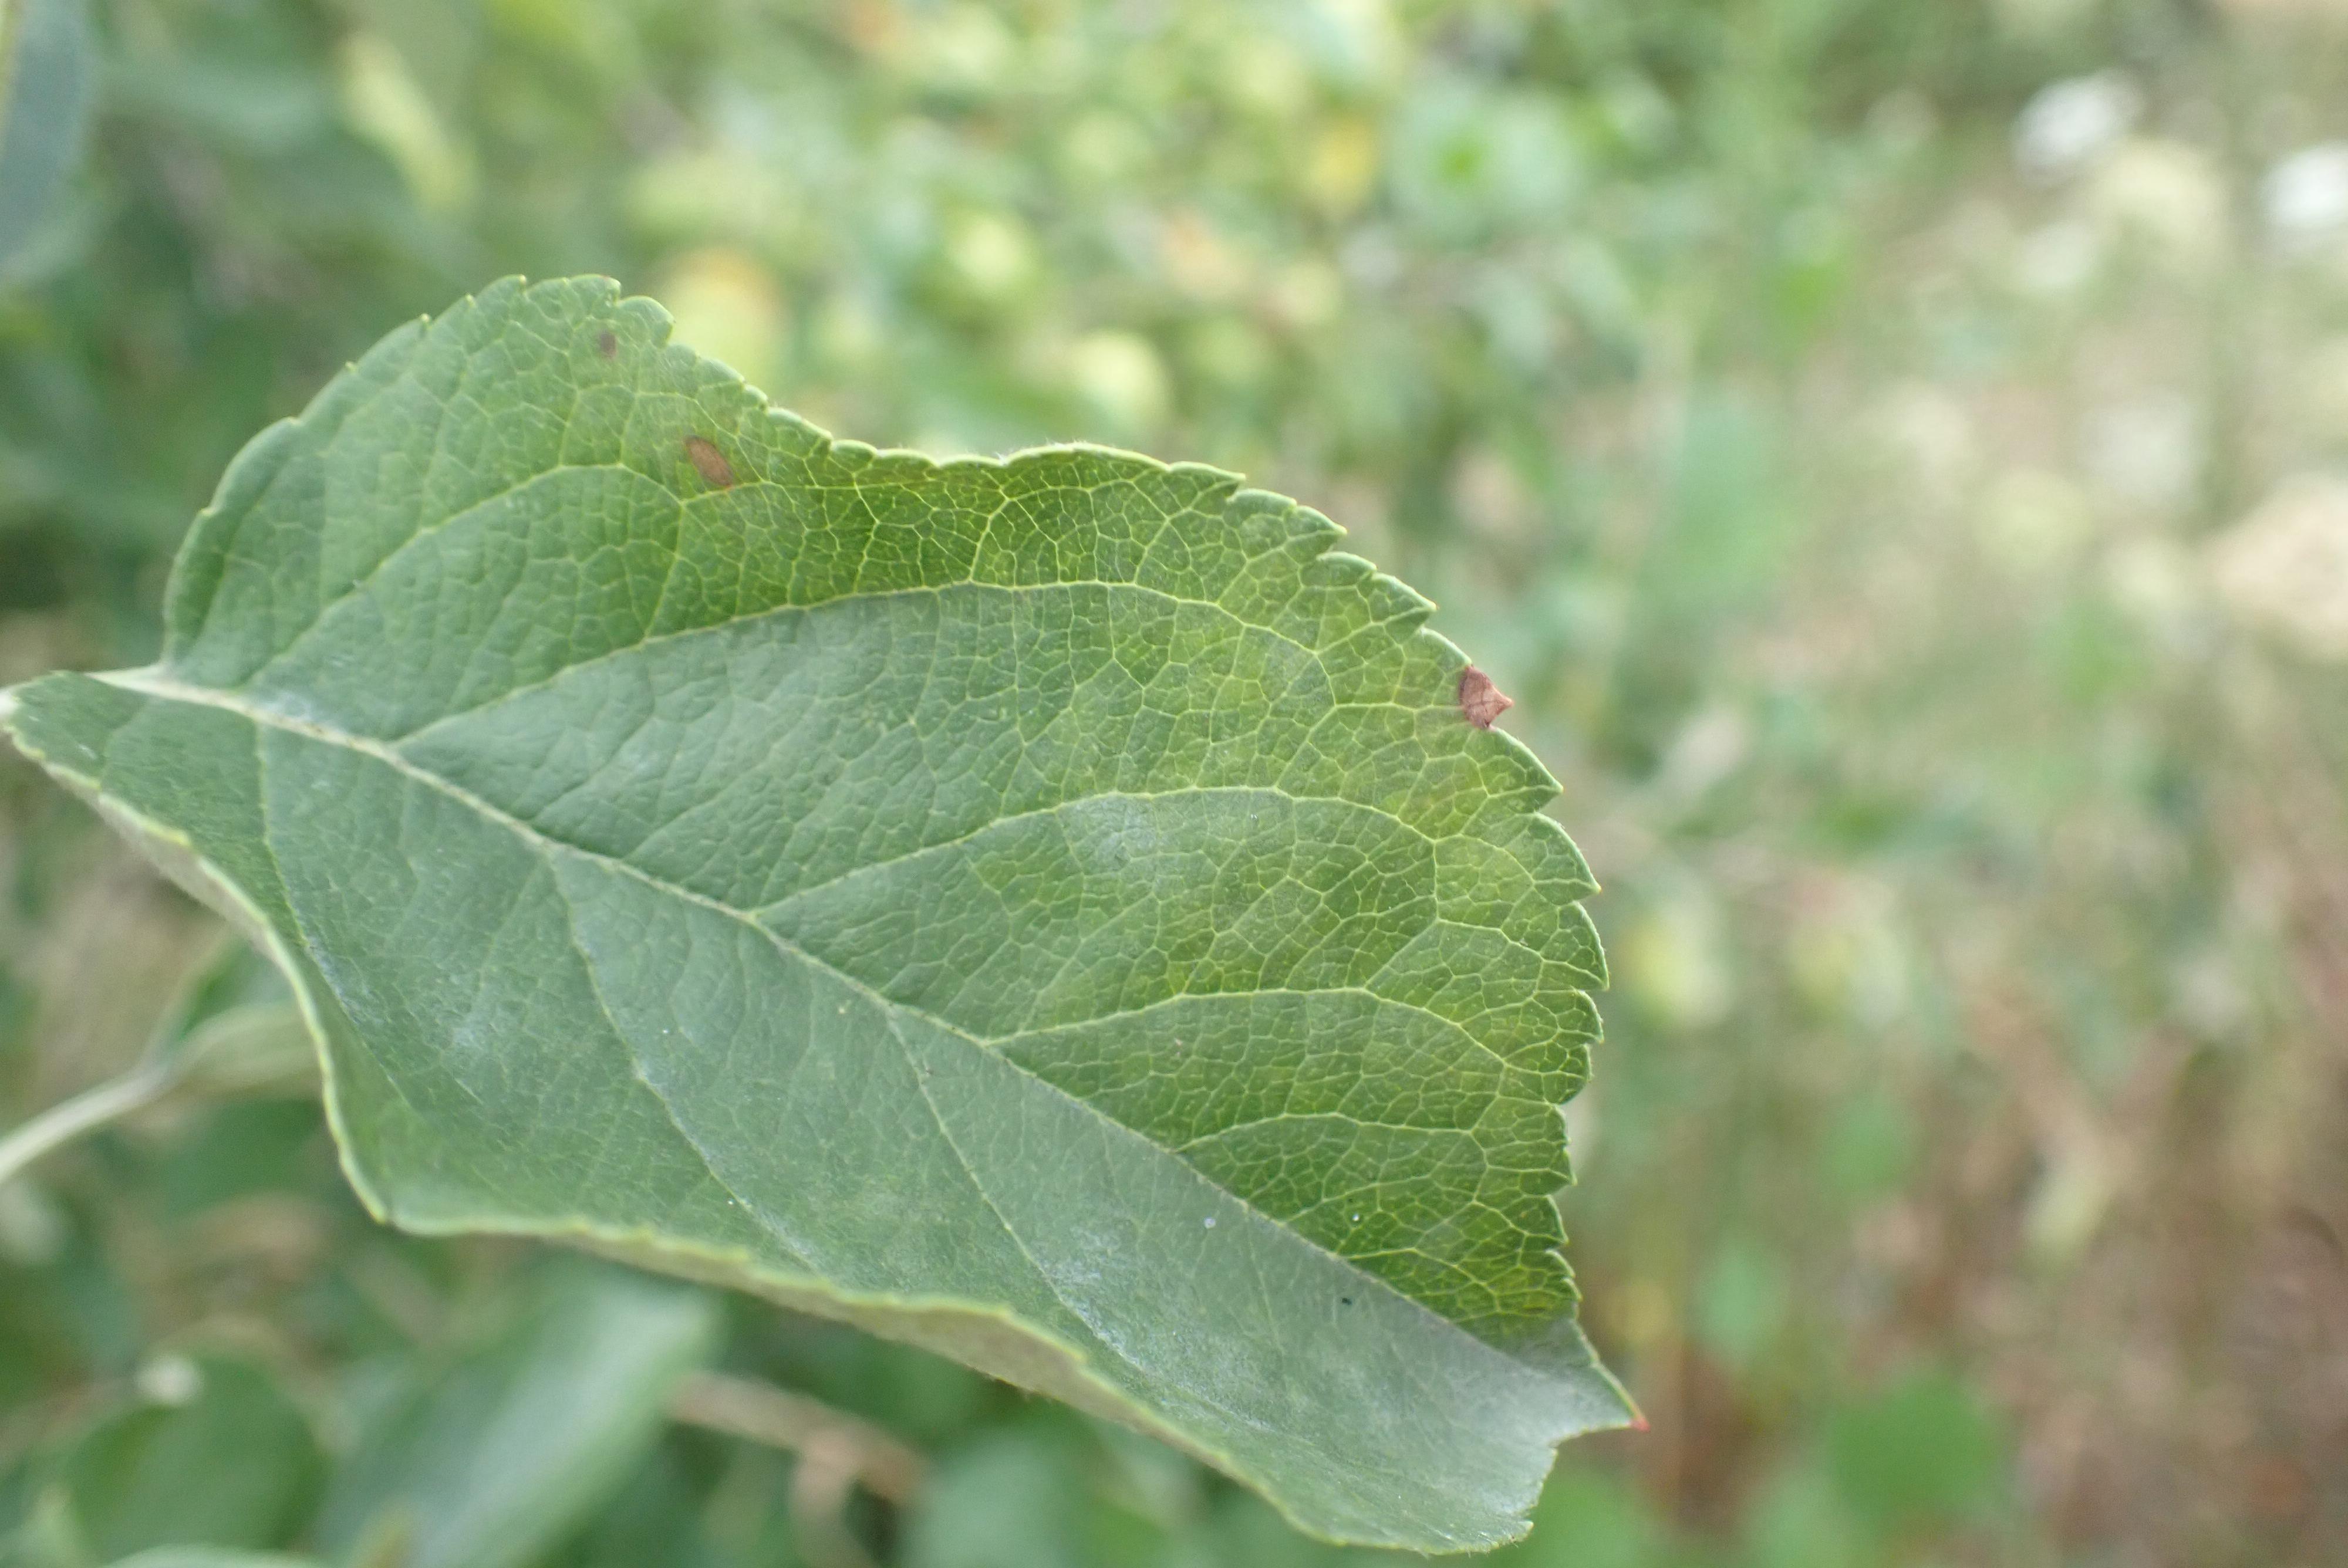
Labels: complex